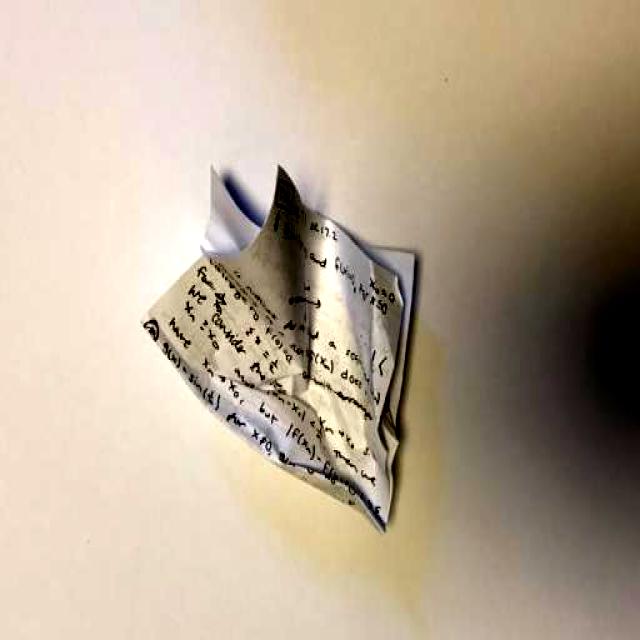
Label: Paper